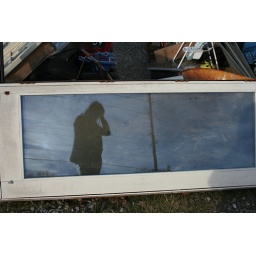
ginger in the sky with telephone wires